Free and open-source software

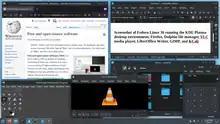
A screenshot of free and open-source software (FOSS): Fedora Linux 36 running the KDE Plasma 5 desktop environment, Firefox, Dolphin file manager, VLC media player, LibreOffice Writer, GIMP, and KCalc

Free and open-source software (FOSS) is software available under a license that grants users the right to use, modify, and distribute the software modified or not to everyone. FOSS is an inclusive umbrella term encompassing free software and open-source software. The rights guaranteed by FOSS originate from the "Four Essential Freedoms" of "The Free Software Definition" and the criteria of "The Open Source Definition". All FOSS can have publicly available source code, but not all source-available software is FOSS. FOSS is the opposite of proprietary software, which is licensed restrictively or has undisclosed source code.